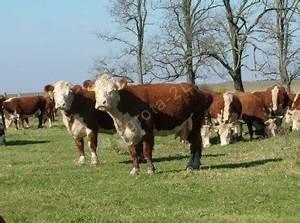
cow